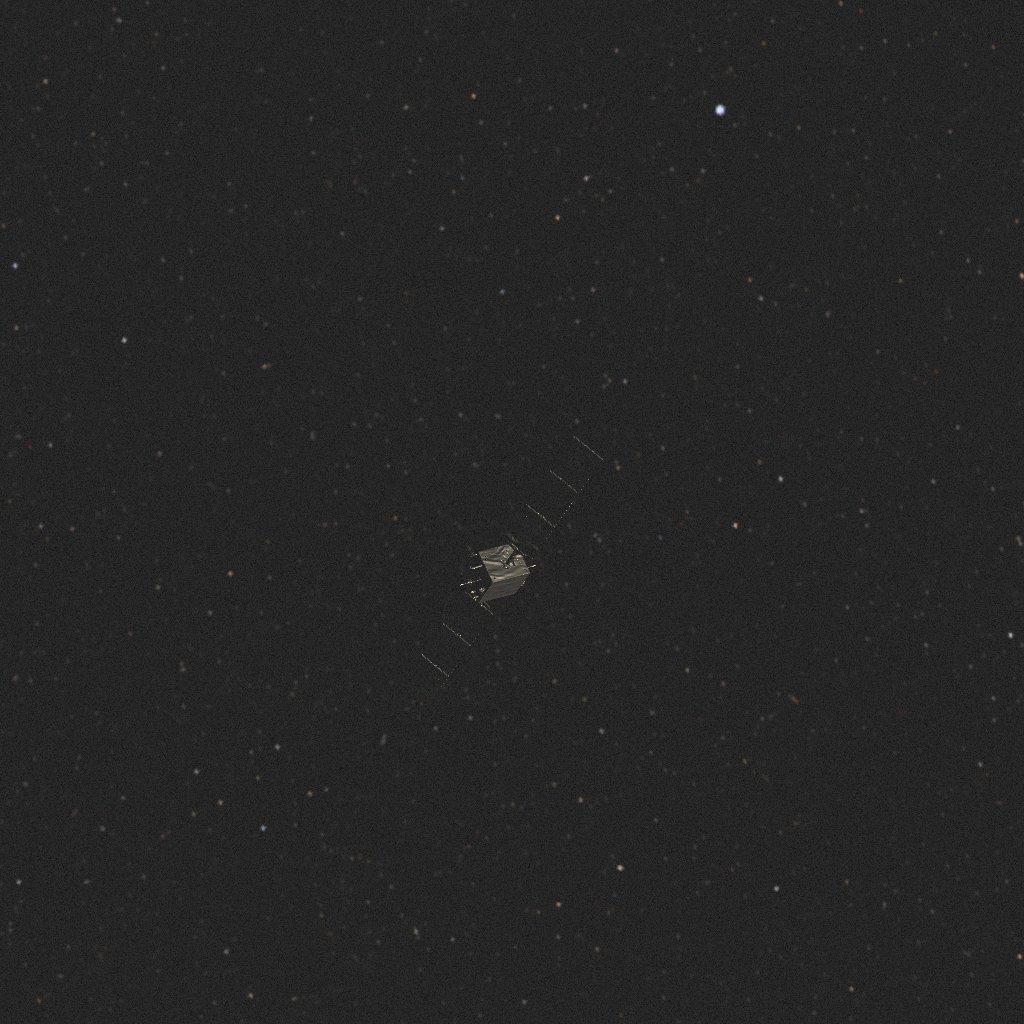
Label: smart_1